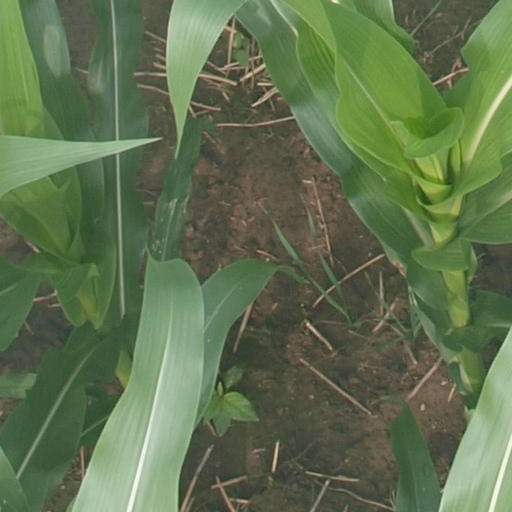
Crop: maize; corn